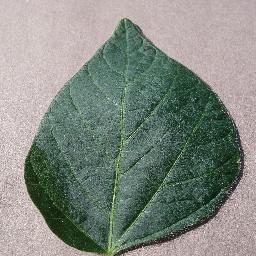
Label: Soybean___healthy